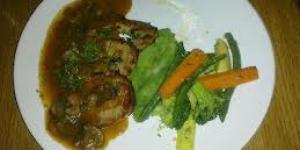
lomo de cerdo en salsa de panela